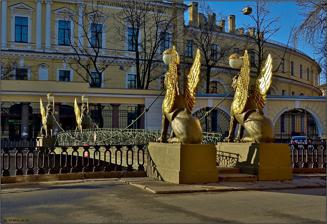
Building: Bank Bridge
Country: Russia
Year built: 1826
Bridge in St Petersburg, Russia Gilded wings of griffin statues Bank Bridge (Russian: Bankovsky most , Банковский мост ) is a 25 m (82 ft) long pedestrian bridge crossing the Griboedov Canal near the former Russian Assignation Bank in Saint Petersburg , Russia . Similar to other bridges across the canal, the existing structure dates from 1826. The bridge engineer was Wilhelm von Traitteur , who conceived of a pedestrian separation structure suspended by cables. He was an engineer who also built other bridges over the Griboyedov Canal, Fontanka and Moika. The general management of the bridge construction was carried out by colonel E. A. Adam. The special popularity of the bridge was gained through angular sculptures of four winged lions crowning the abutments . They were designed by sculptor Pavel Sokolov (1764–1835), who also contributed lions for Bridge of Lions and sphinxes for Egyptian Bridge . The bridge is in front of the former Assignation Bank building (now housing the Saint Petersburg State University of Economics and Finance ). The bridge underwent numerous repairs and restorations, as well as structural modifications. In 1949 the wooden cover of the bridge was repaired, and later in 1951–1952 the wooden bearing structure of the bridge was replaced by a metal one. In 1967 and 1988 the gilding of the lions’ wings was renovated. In 1997 the sculptures and handrail lattice were restored. In 2007-2008 Griboyedov Canal Embankment from Kazan Cathedral to the Bank Bridge was renovated. Nowadays the winged lions are the symbol of St. Petersburg University of Economics and Finance. A local legend says that rubbing the paw of one of the winged lions paw will lead to great wealth. External links Media related to Bank Bridge at Wikimedia Commons Bridges of the Griboyedov Canal Upstream Kazansky Bridge Bank Bridge Downstream Flour Bridge Authority control databases : Geographic Structurae 59°55′56″N 30°19′30″E / 59.93222°N 30.32500°E / 59.93222; 30.32500